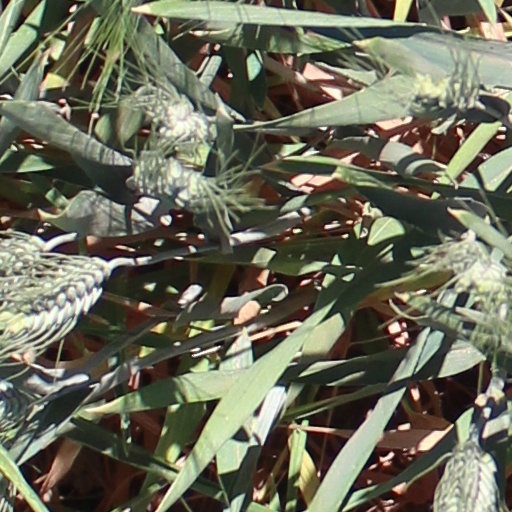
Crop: wheat